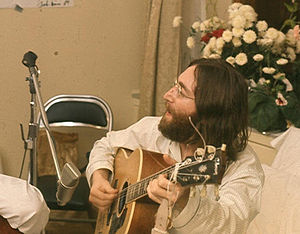
John Lennon
John Lennon i 1969.
John Winston Ono Lennon var en britisk musiker, sanger og komponist. Han fik sit gennembrud med The Beatles, hvor han fremstod som frontfigur sammen med Paul McCartney. John Lennon og McCartney var op igennem 1960'erne eksponenter for udviklingen af rockmusik fra ungdommens dansemusik til seriøs og politisk medie. Sammen skrev de en serie af de mest populære sange i 1960'erne.